Diocletian's Palace

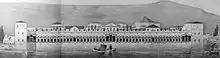
Reconstruction of the façade to the sea from E. Hébrard and J. Zeiller, Spalato, le Palais de Dioclétien, Paris, 1912

In November 1979, UNESCO, in line with the international convention on cultural and natural heritage, adopted a proposal that the historic city of Split built around the Palace should be included in the register of World Cultural Heritage.